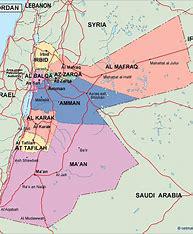
Brand: Jordan
Model: 100